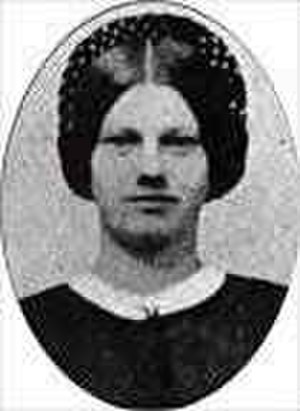
Jennie Wade
Jennie Wade
Mary Virginia Wade, var den eneste civile, der blev dræbt under Slaget ved Gettysburg.